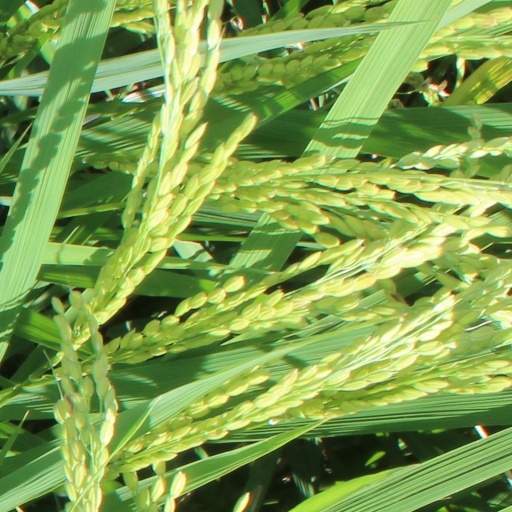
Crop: rice